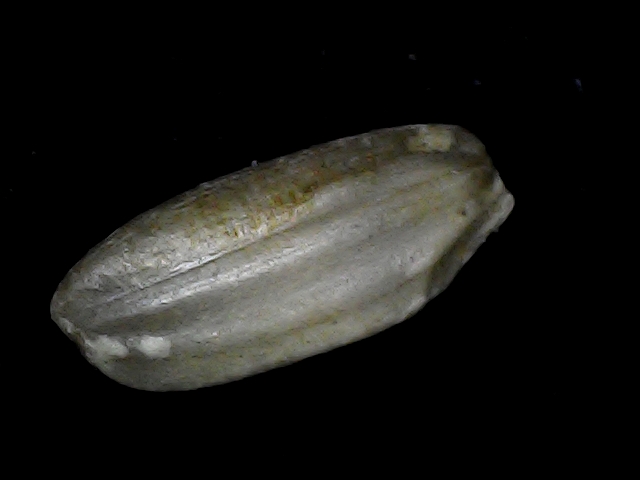
Rice variety: BD33